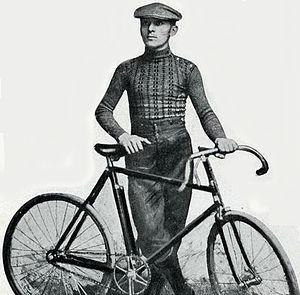
Eberardo Pavesi est un coureur cycliste italien du début du XXᵉ siècle.